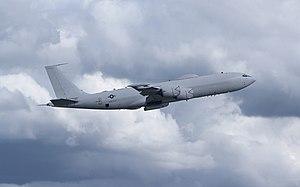
Ceci est la liste des aéronefs qui sont utilisés en 2013 dans les forces armées des États-Unis. La liste est d’abord découpée en fonction des branches de l’armée américaine puis en fonction du type d’appareil. Plusieurs interventions sur l'article n'ont pas tenu compte de la date.